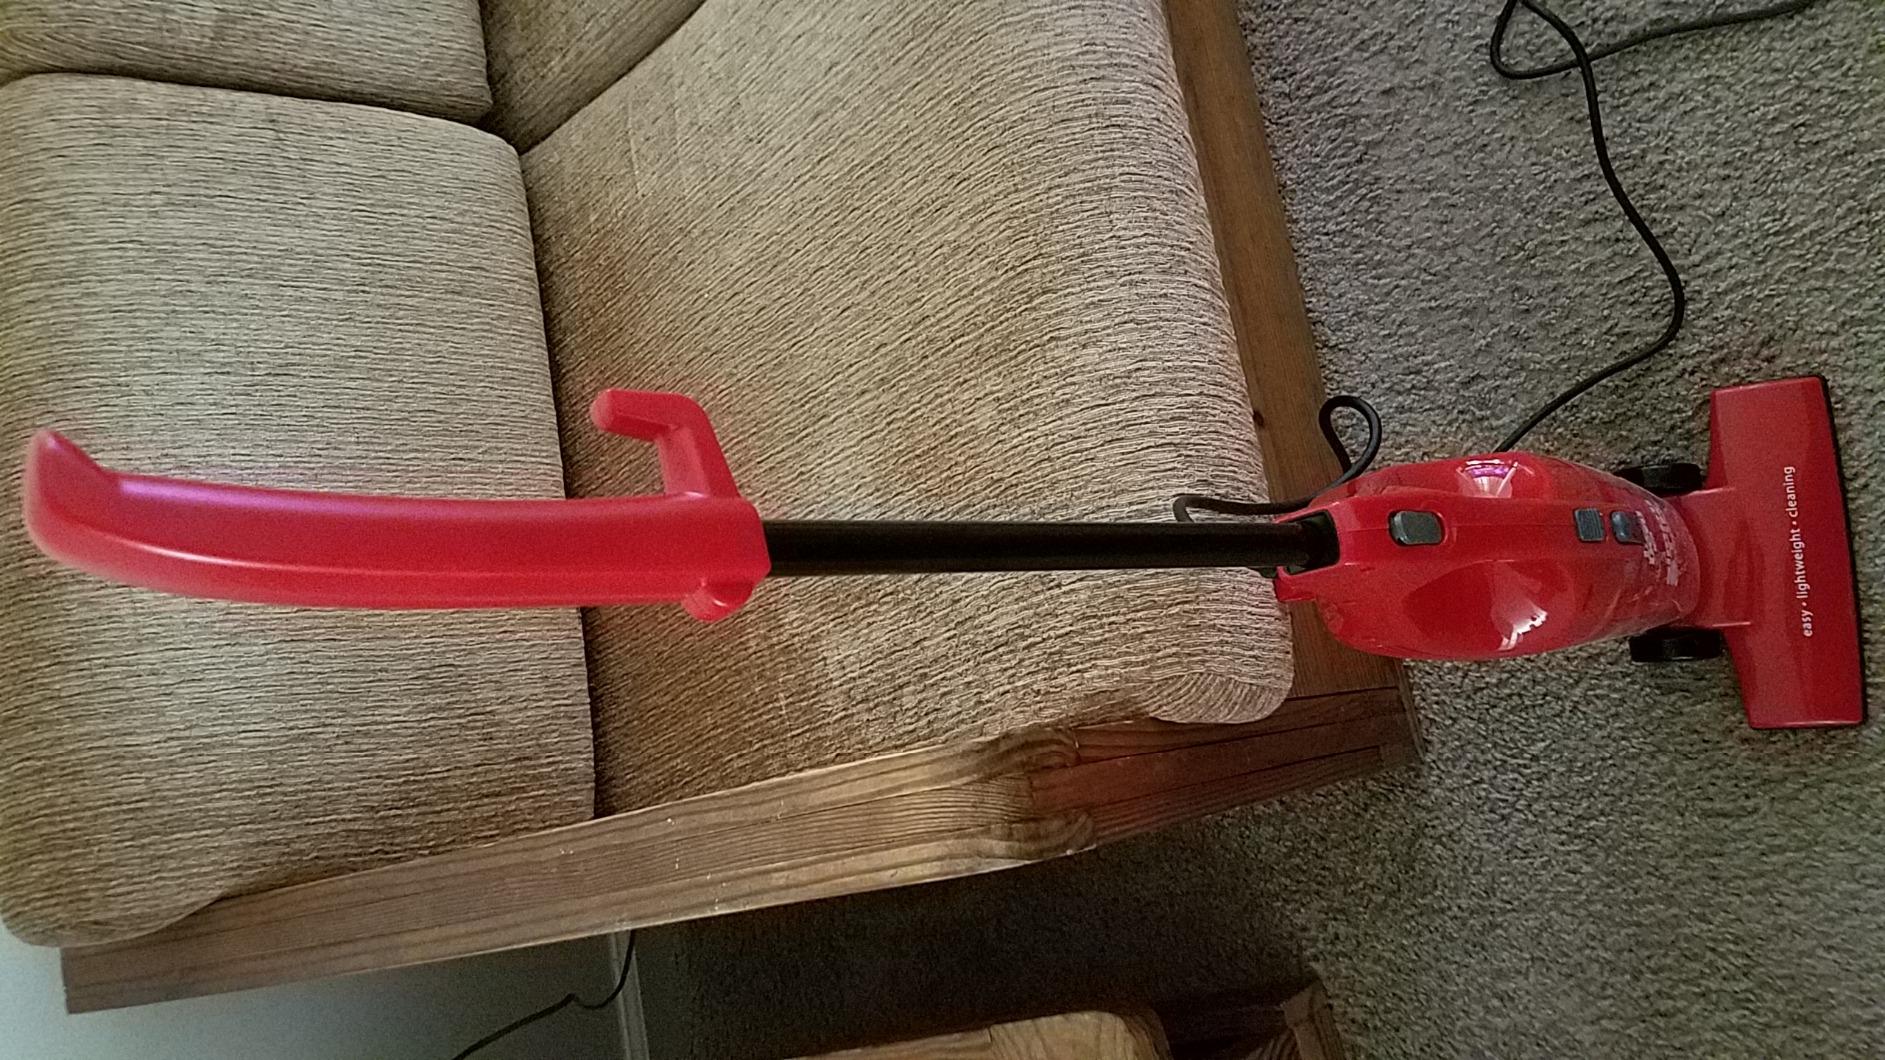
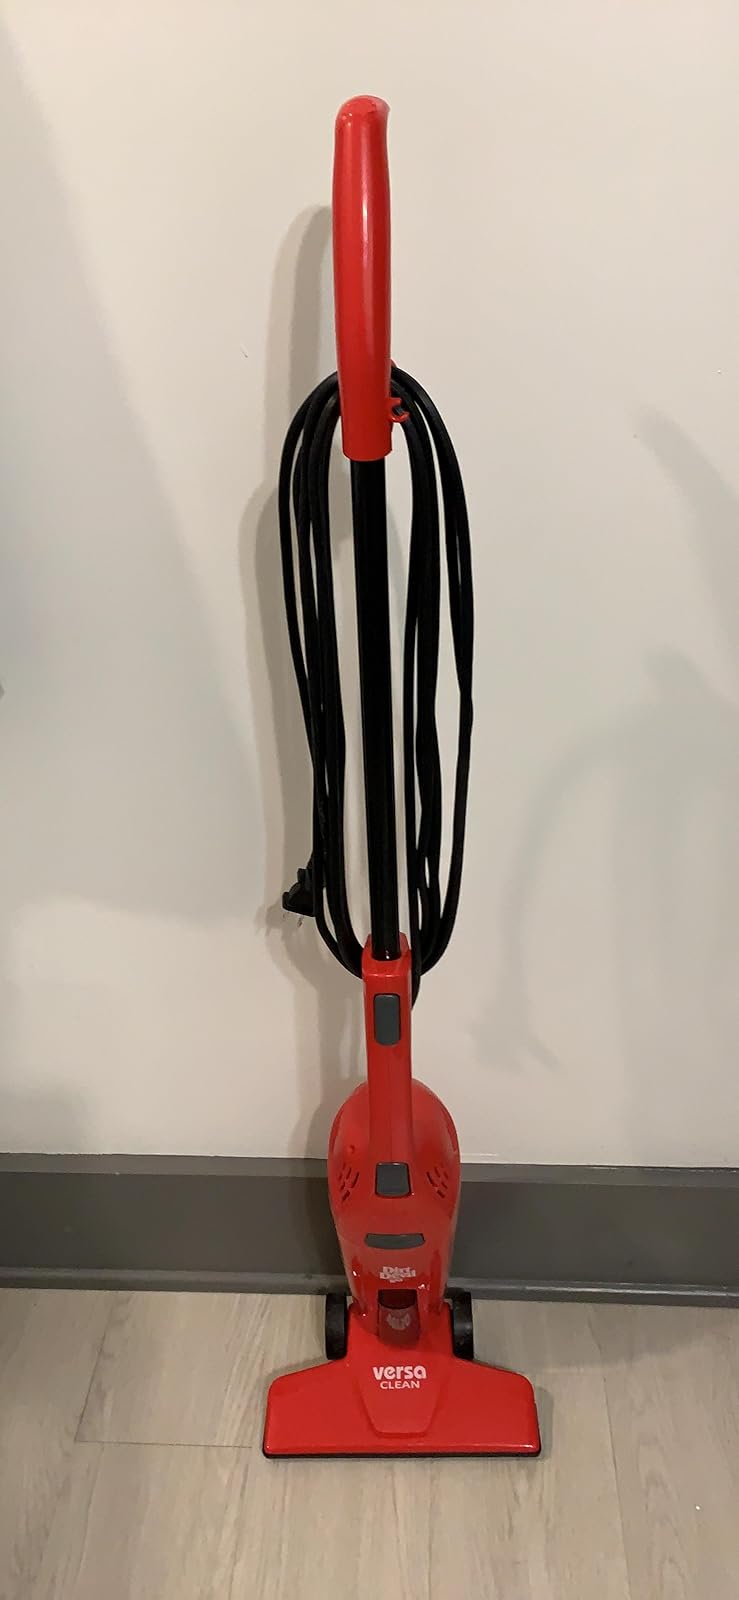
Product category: items_vacuum
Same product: no